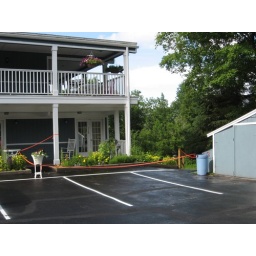
That's my room on the far right. Lots of windows in this motel, and a great view of the river behind.